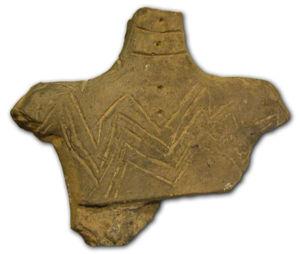
Le Néolithique, qui succède au Mésolithique, est une période marquée par de profondes mutations techniques et sociales, liées à l’adoption par les groupes humains d’un modèle de subsistance fondé sur l’agriculture et l’élevage, et impliquant le plus souvent une sédentarisation. Les principales innovations techniques sont la généralisation de l'outillage en pierre polie, la poterie, ainsi que le développement de l'architecture.